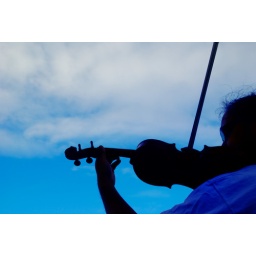
Blue silouette against a blue sky